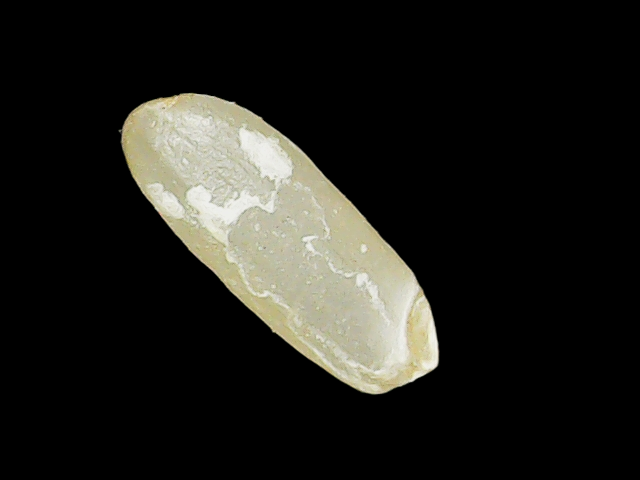
Rice variety: Binadhan17